Zbraslavice

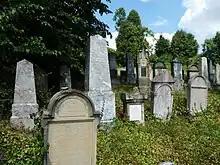
Jewish cemetery

Zbraslavice is located on the railway line Kutná Hora–Zruč nad Sázavou.